American propaganda during World War II

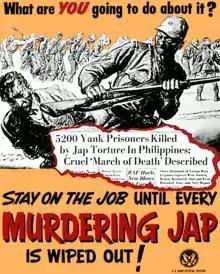
A poster using the Bataan Death March to promote continuous fighting "until every murdering Jap is wiped out!"

As in Britain, American propaganda depicted the war as an issue of good versus evil, which allowed the government to encourage its population to fight a "just war," and used themes of resistance in and liberation to the occupied countries. In 1940, even prior to being drawn into World War II, President Roosevelt urged every American to consider the effect if the dictatorships won in Europe and Asia. Precision bombing was praised, exaggerating its accuracy, to convince people of the difference between good and bad bombing. Hitler, Tojo, Mussolini and their followers were the villains in American film, even in cartoons where characters, such as Bugs Bunny, would defeat them—a practice that began before Pearl Harbor. Cartoons depicted Axis leaders as not being human.